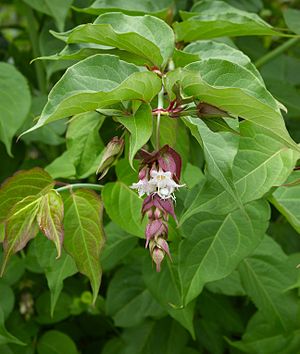
Himalayaleycesteria
Himalayaleycesteria (Leycesteria formosa)